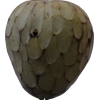
Label: cherimoya